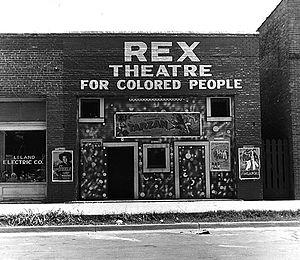
La géographie sociale est une branche de la géographie qui étudie les rapports entre les espaces et les sociétés. L'accent est mis sur la dimension sociale des dynamiques spatiales afin de comprendre les interactions entre ces derniers à différentes échelles.
La ville américaine de Leland est située dans le comté de Washington, dans l’État du Mississippi. Lors du recensement de 2000, sa population s’élevait à 5 502 habitants.